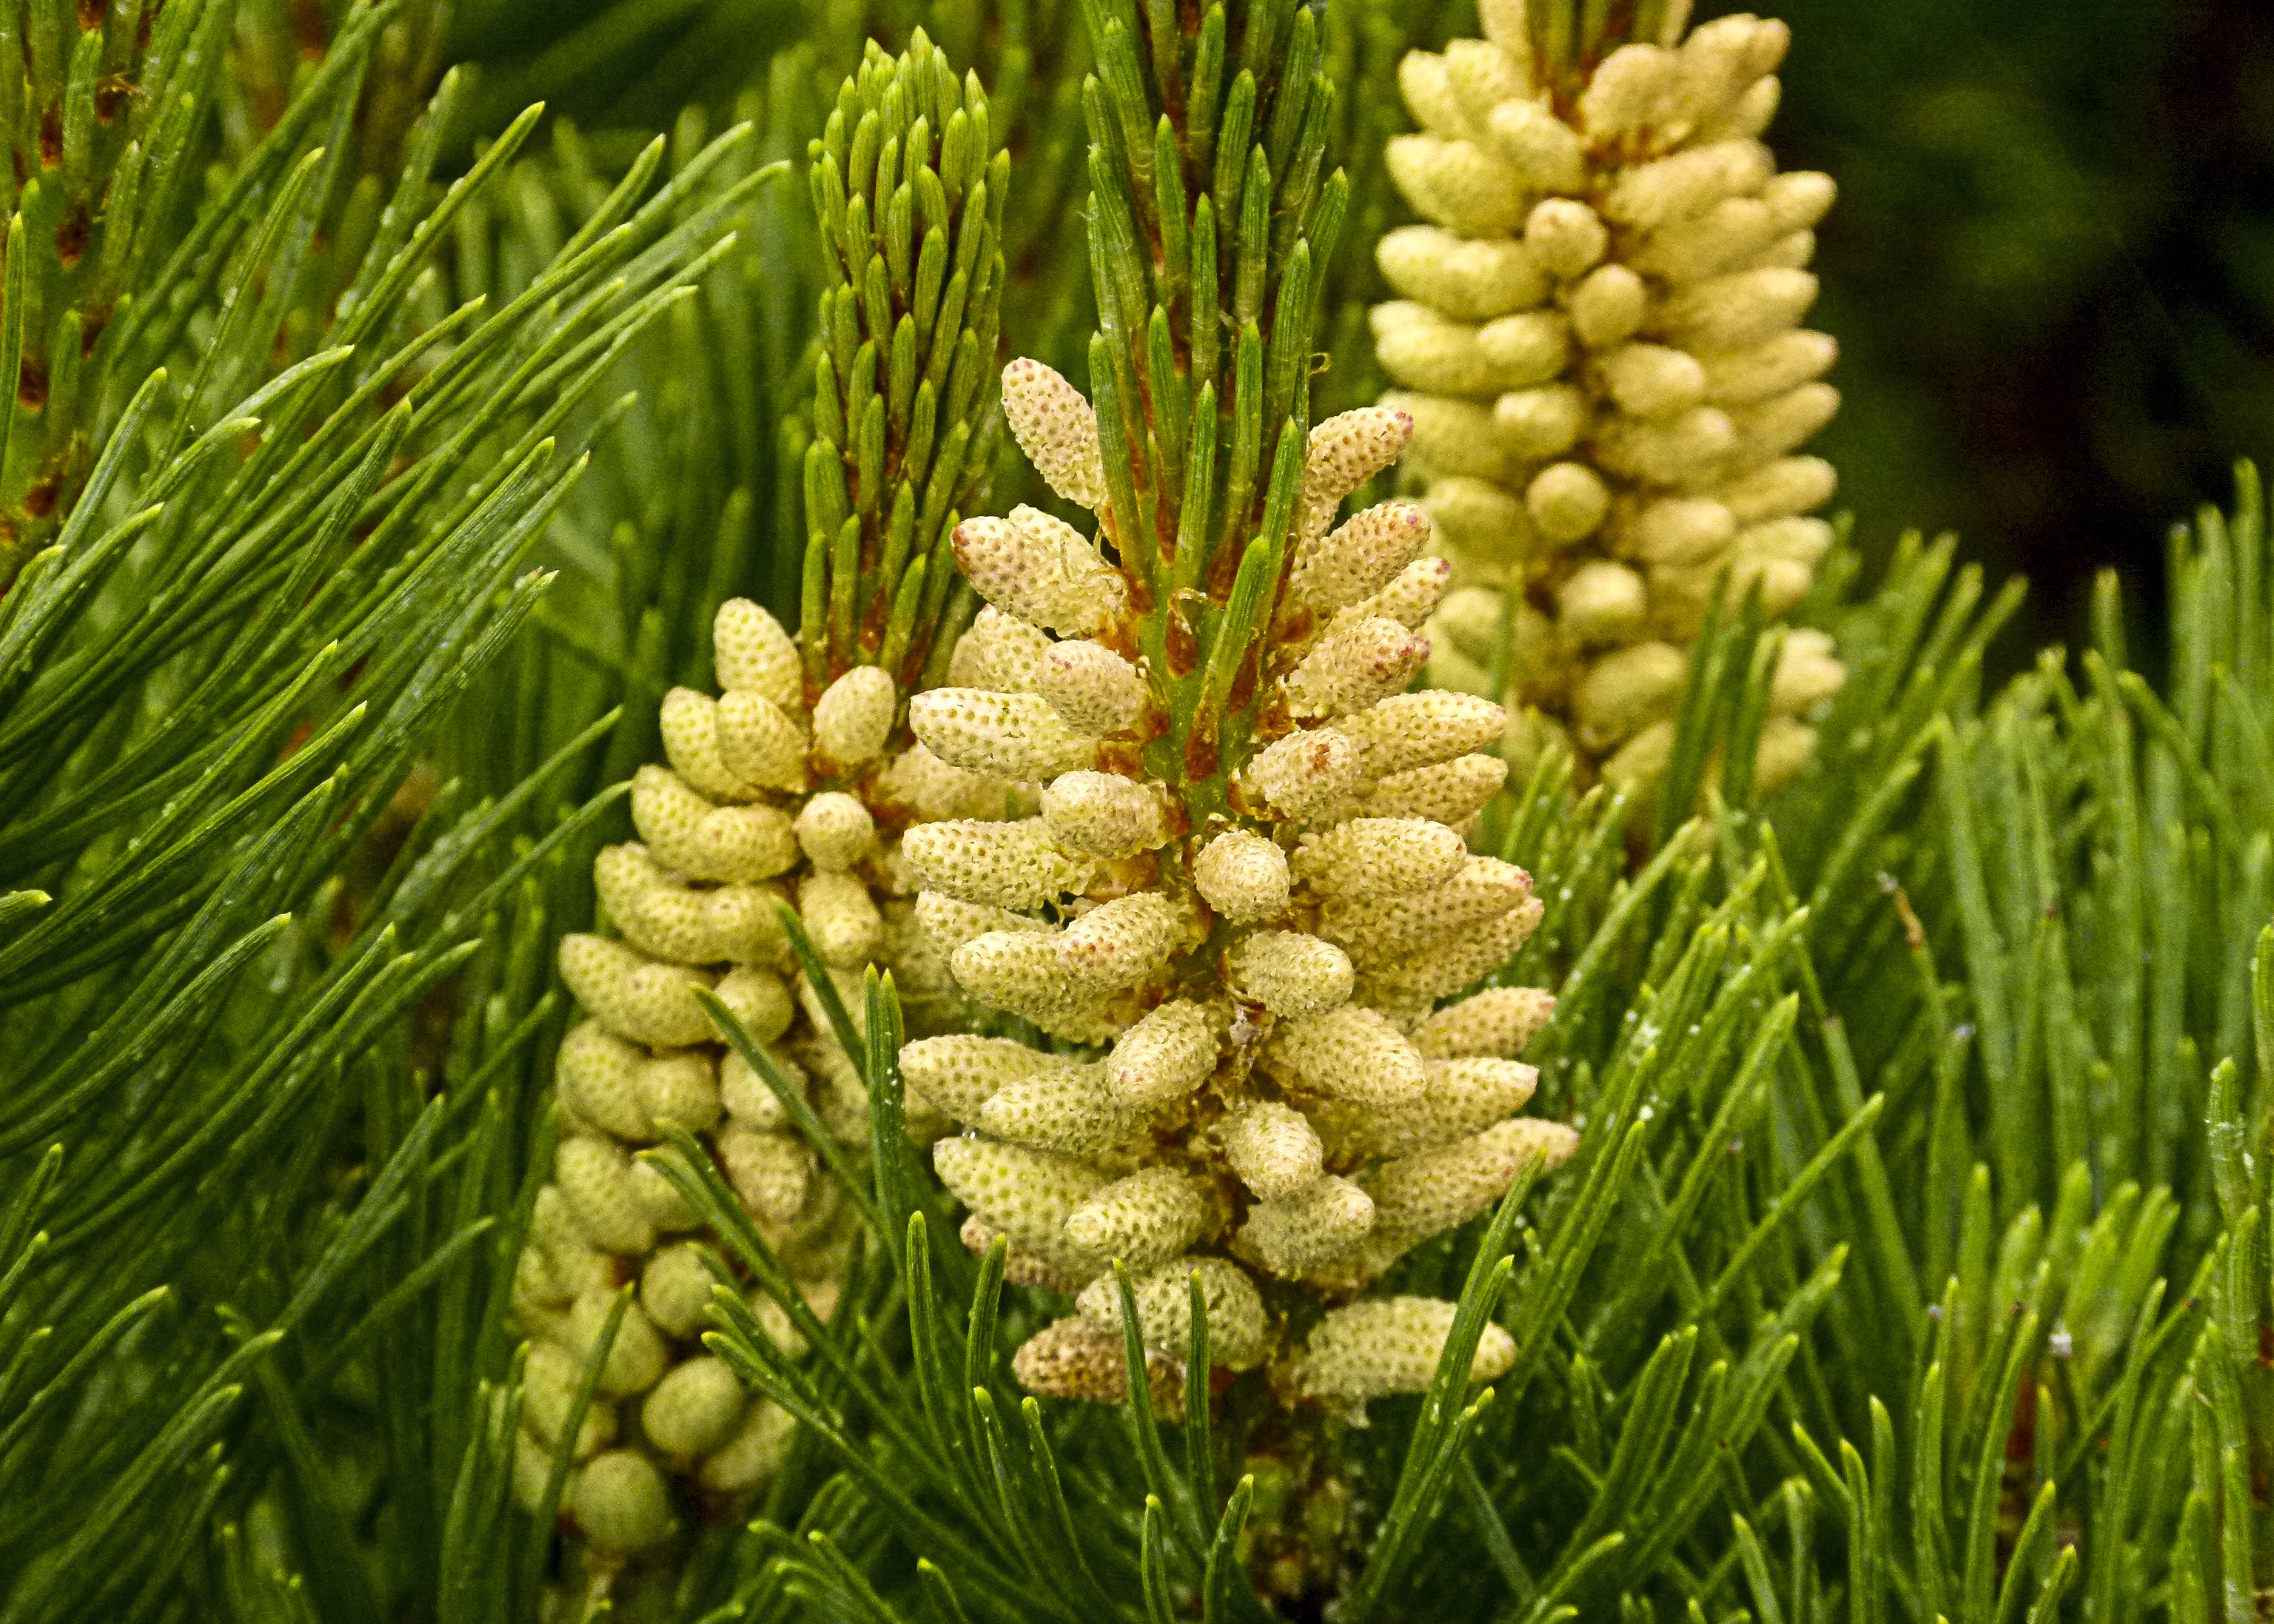
tree, nature, blossom, plant, flower, summer, pine, food, evergreen, botany, yellow, agriculture, fir, flora, conifer, close up, spruce, shrub, buds, larch, ecosystem, flowering plant, torch lily, grass family, woody plant, land plant